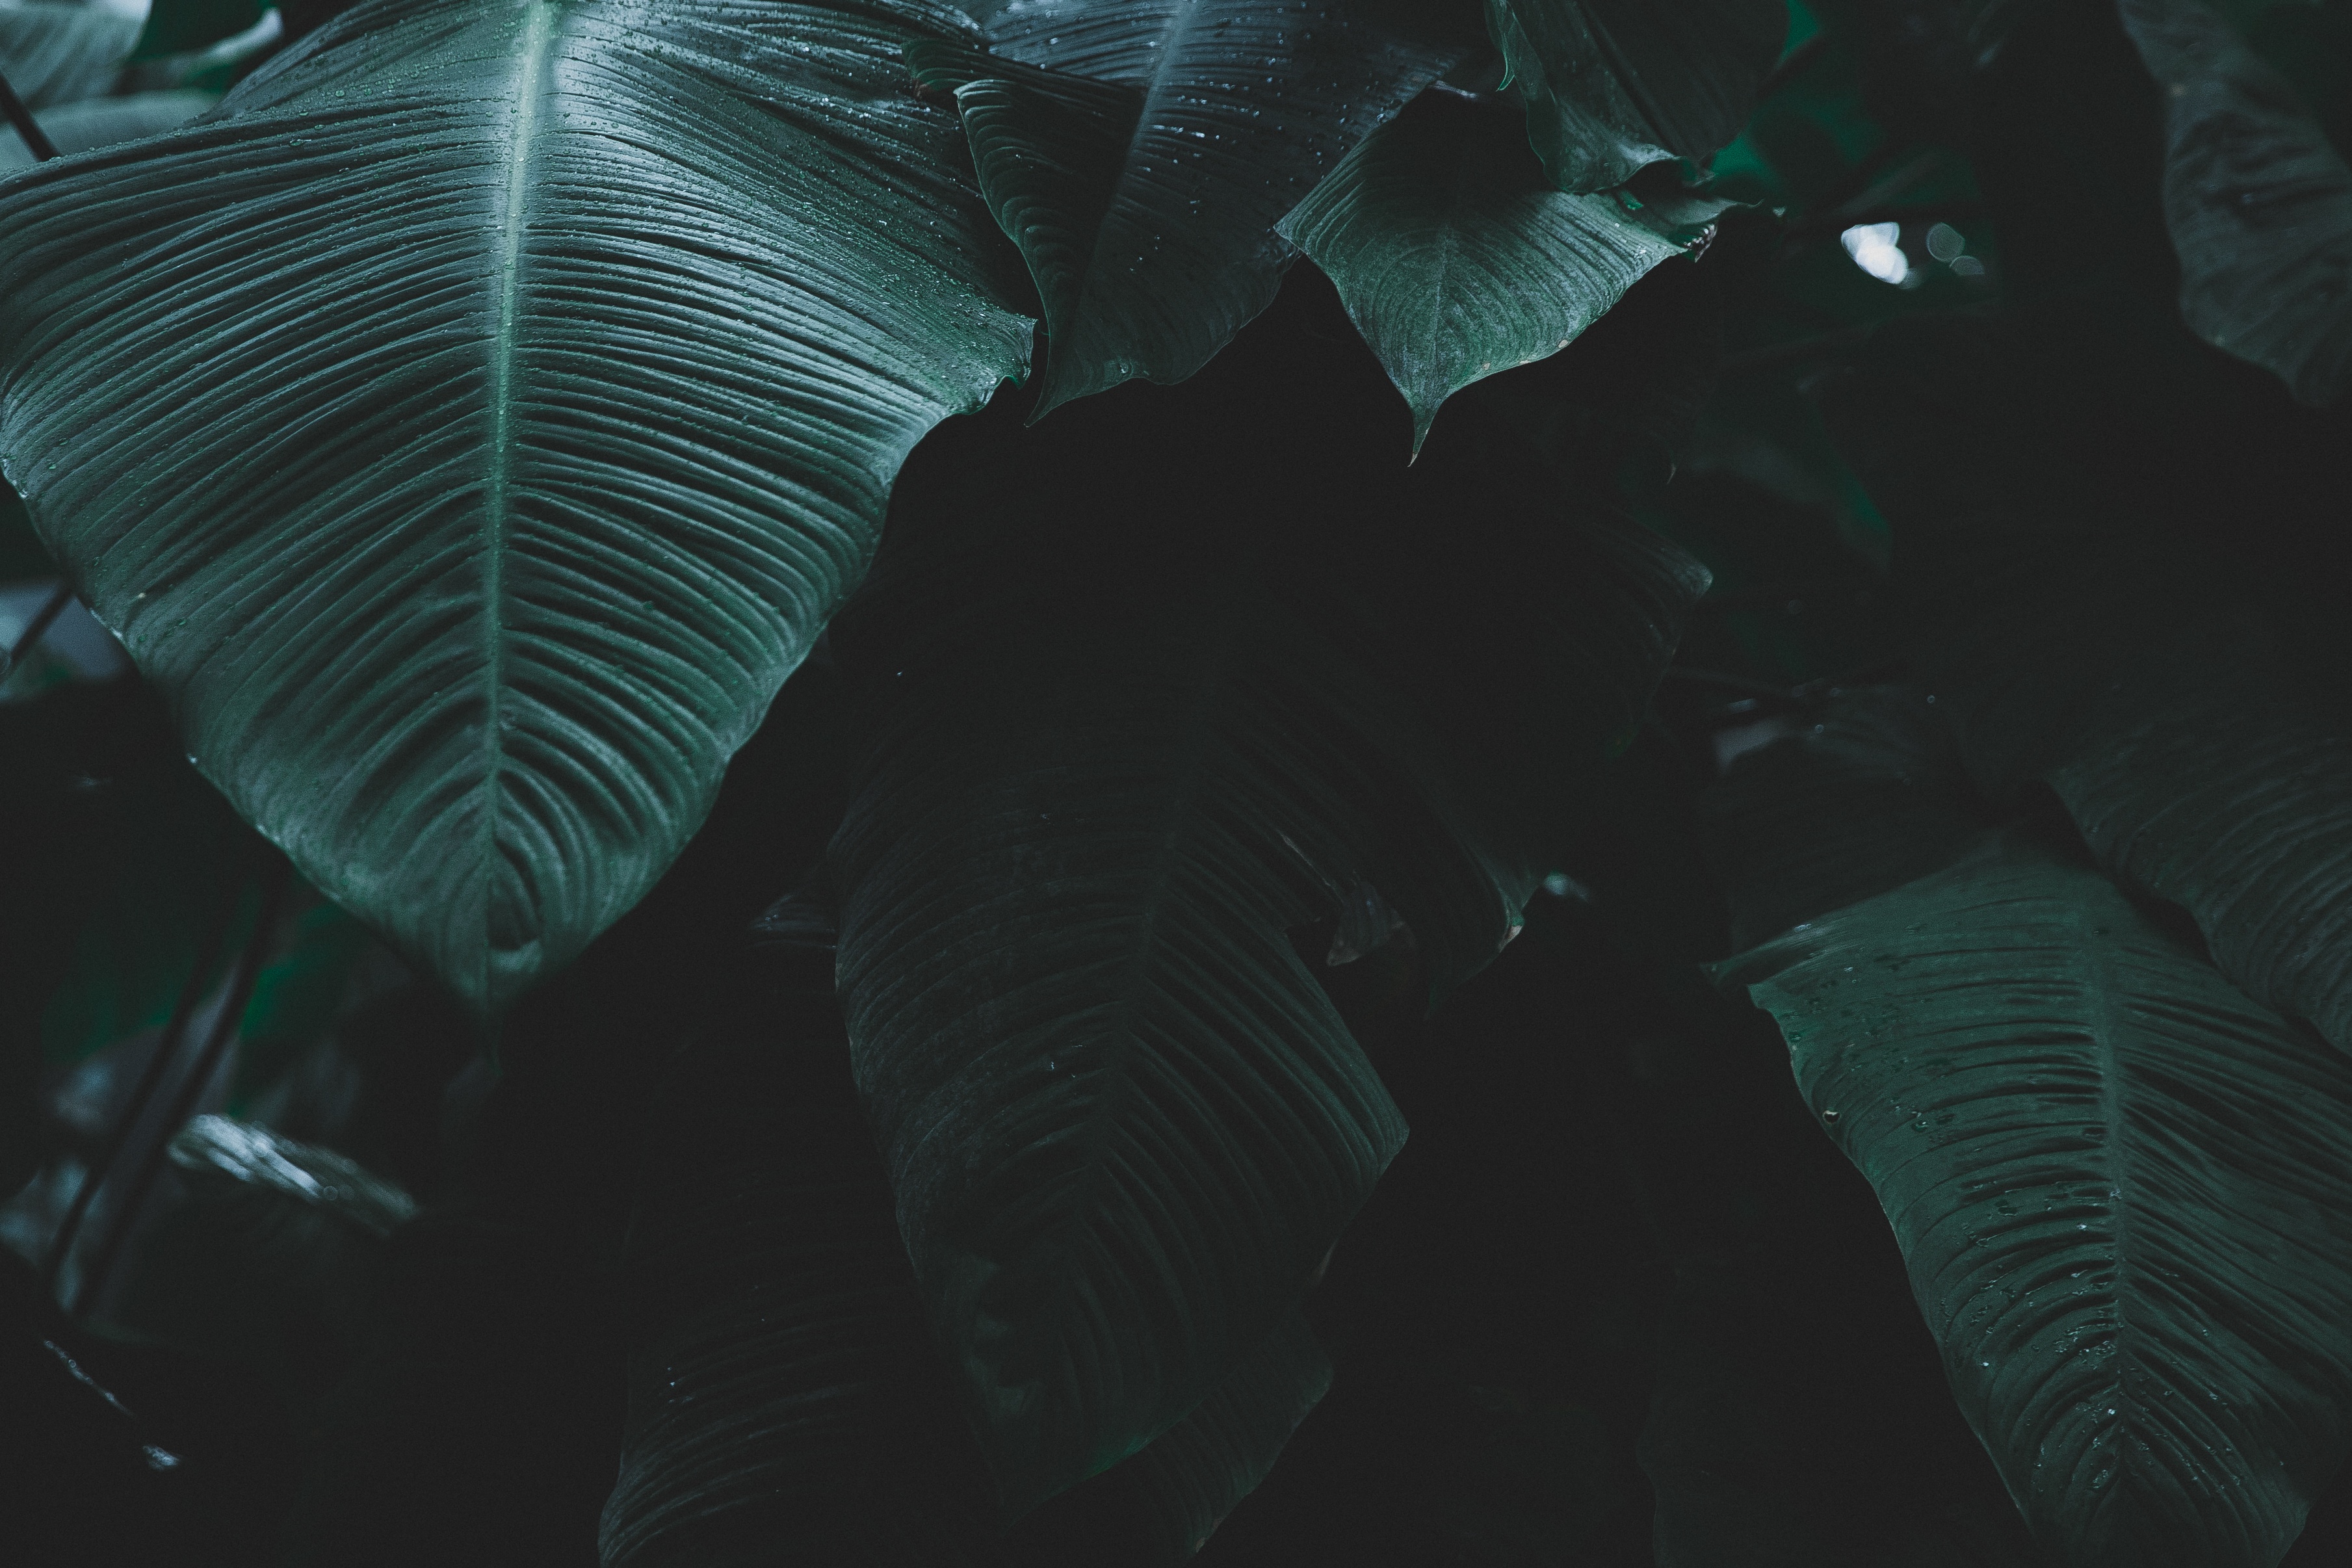
wing, leaf, underwater, biology, darkness, blue, screenshot